First Battle of the Issers

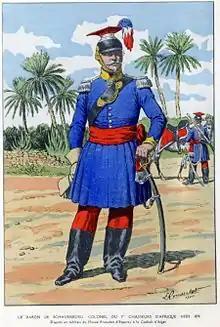
Maximilien Joseph Schauenburg

The ceasefire situation which presided between the Kabylia and the French colonial power in Algiers after the invasion of the troupes coloniales in 1830 suddenly changed when the Kabyle marabouts of the Rahmaniyya Sufi brotherhood rallied to Emir Abdelkader in early 1837.